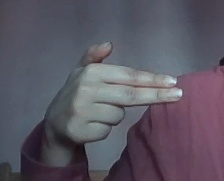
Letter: ghain